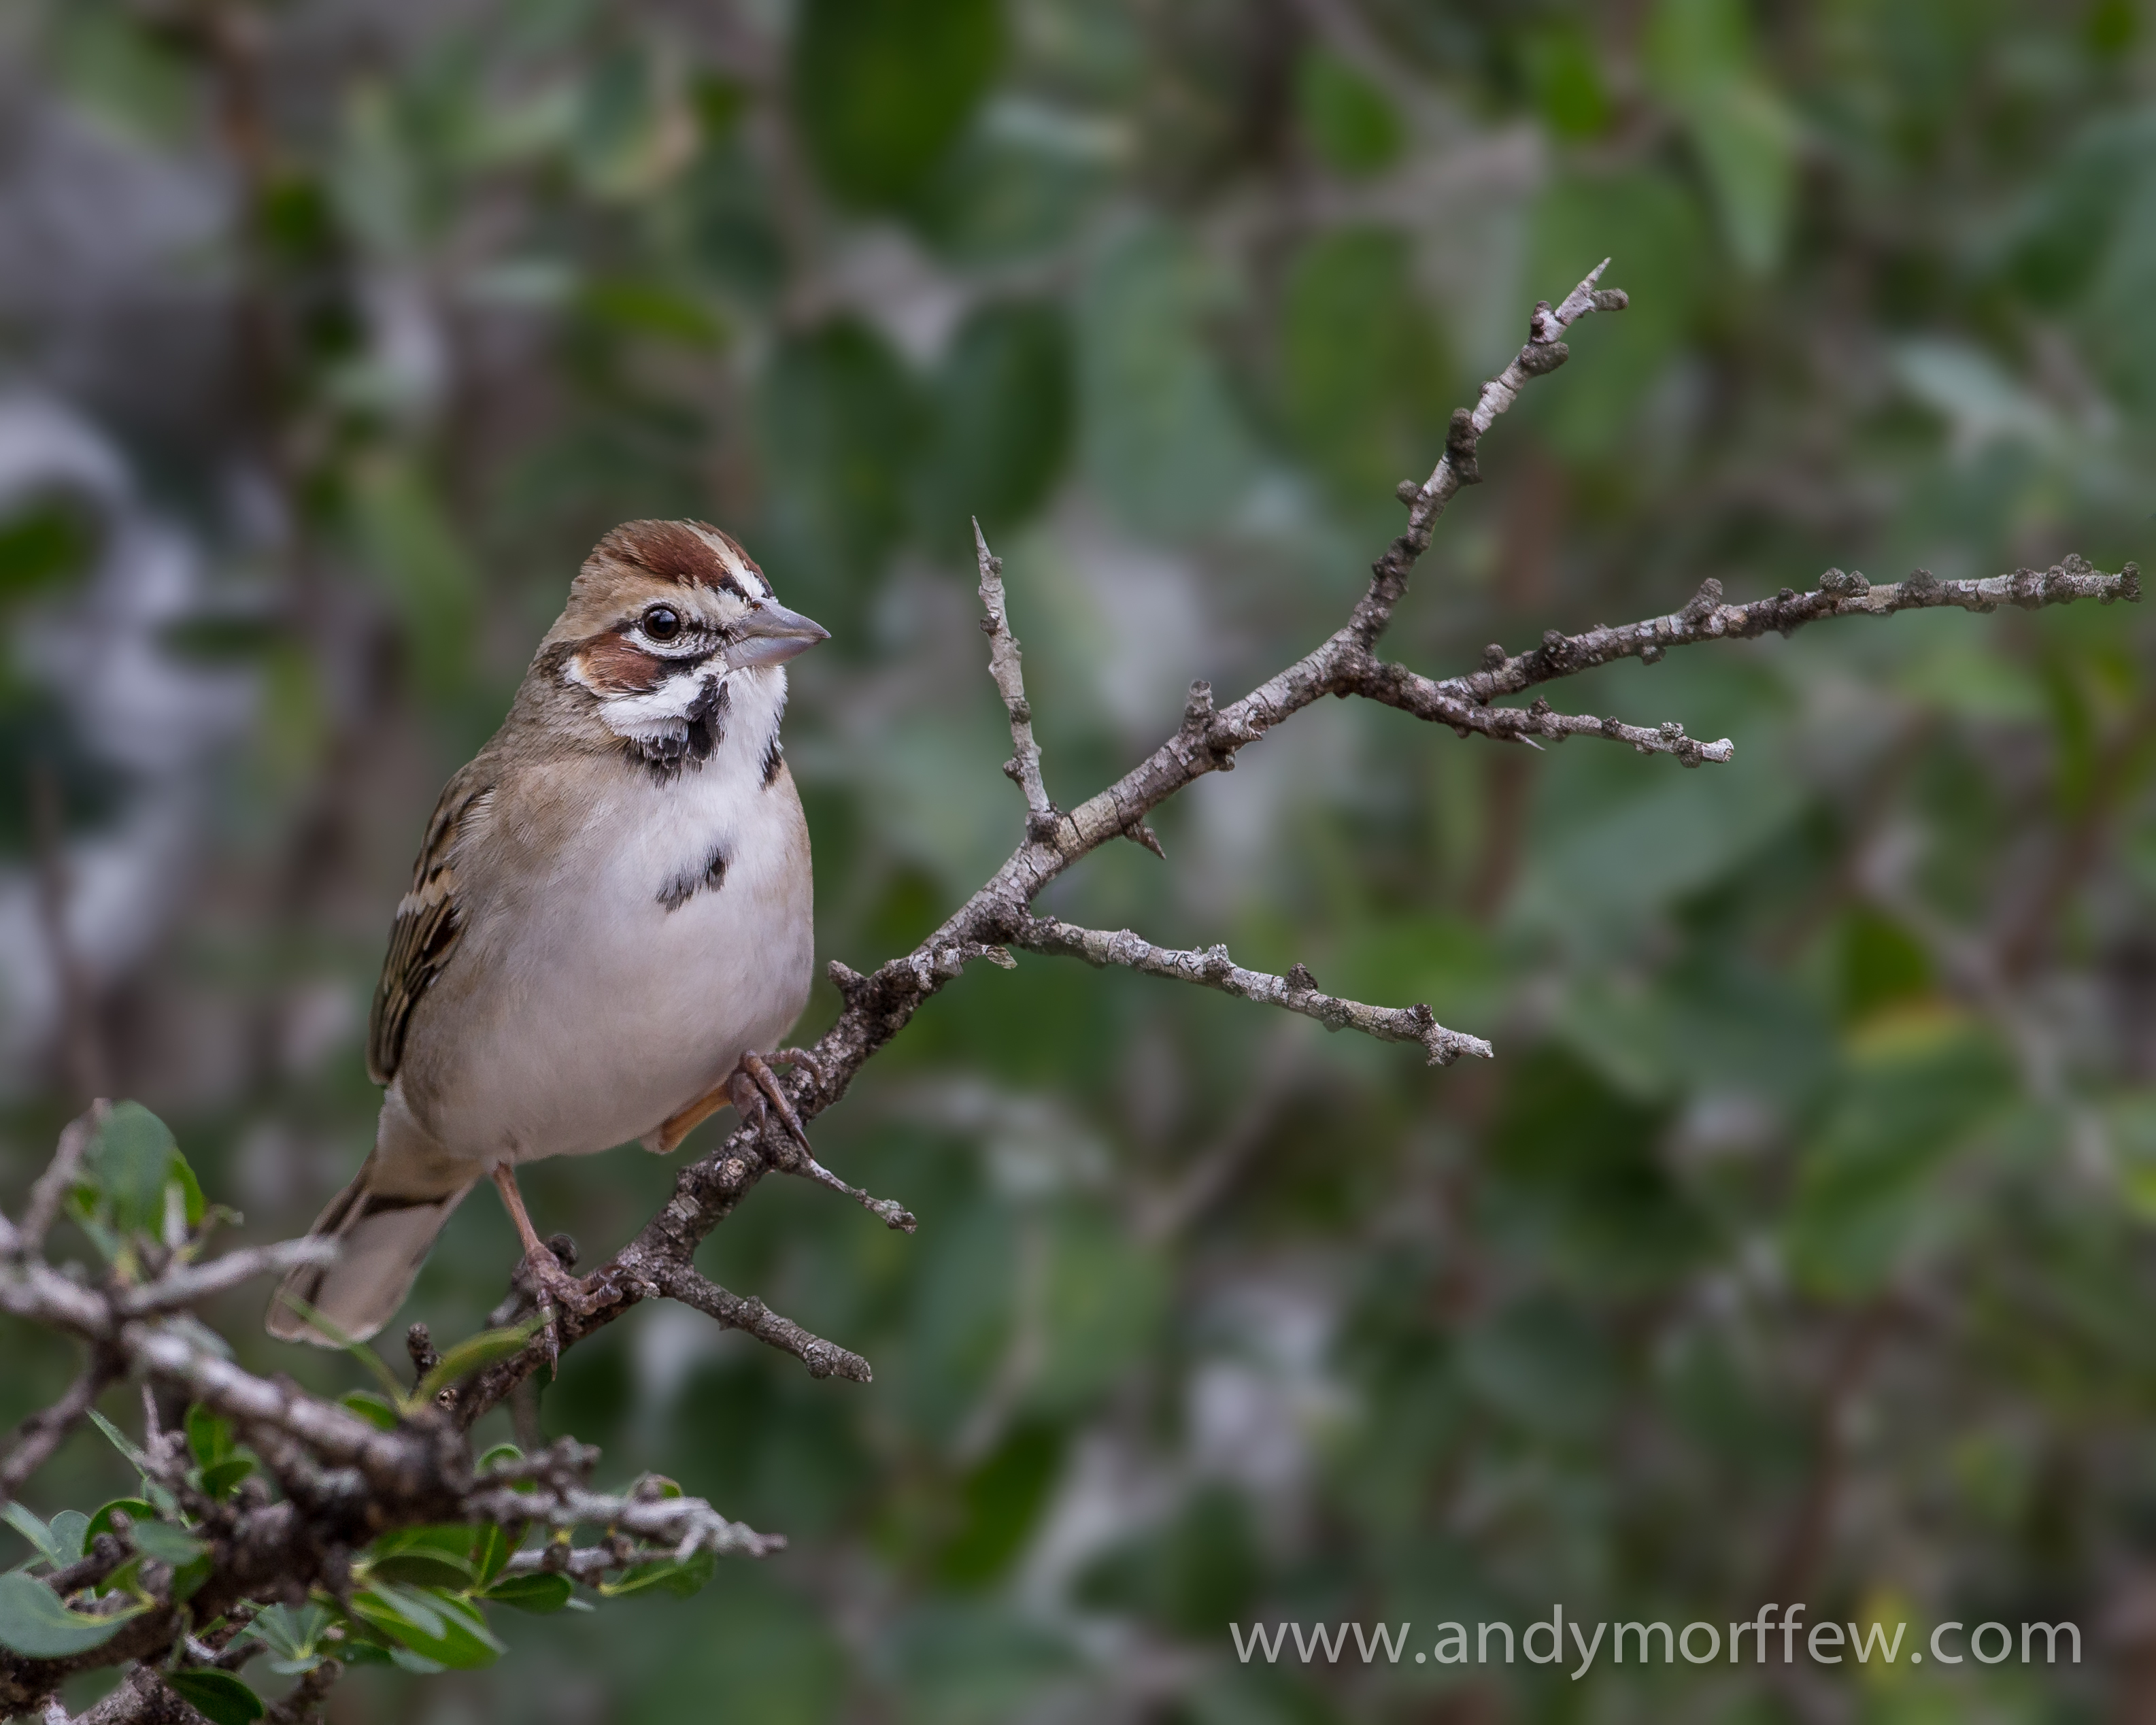
branch, bird, wildlife, beak, fauna, vertebrate, sparrow, finch, andymorffew, morffew, larksparrow, americansparrows, brambling, wren, house sparrow, old world flycatcher, perching bird, emberizidae